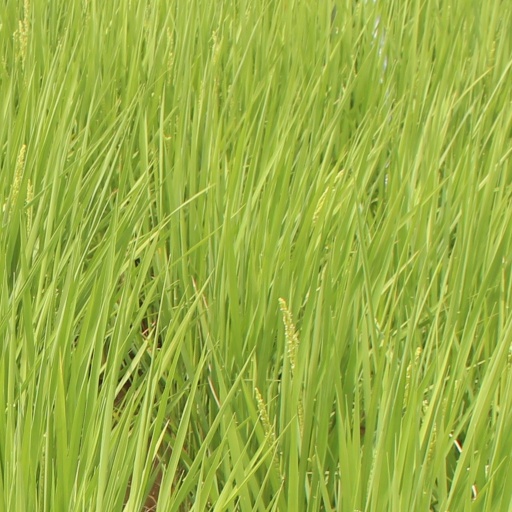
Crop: rice